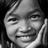
Emotion: happy